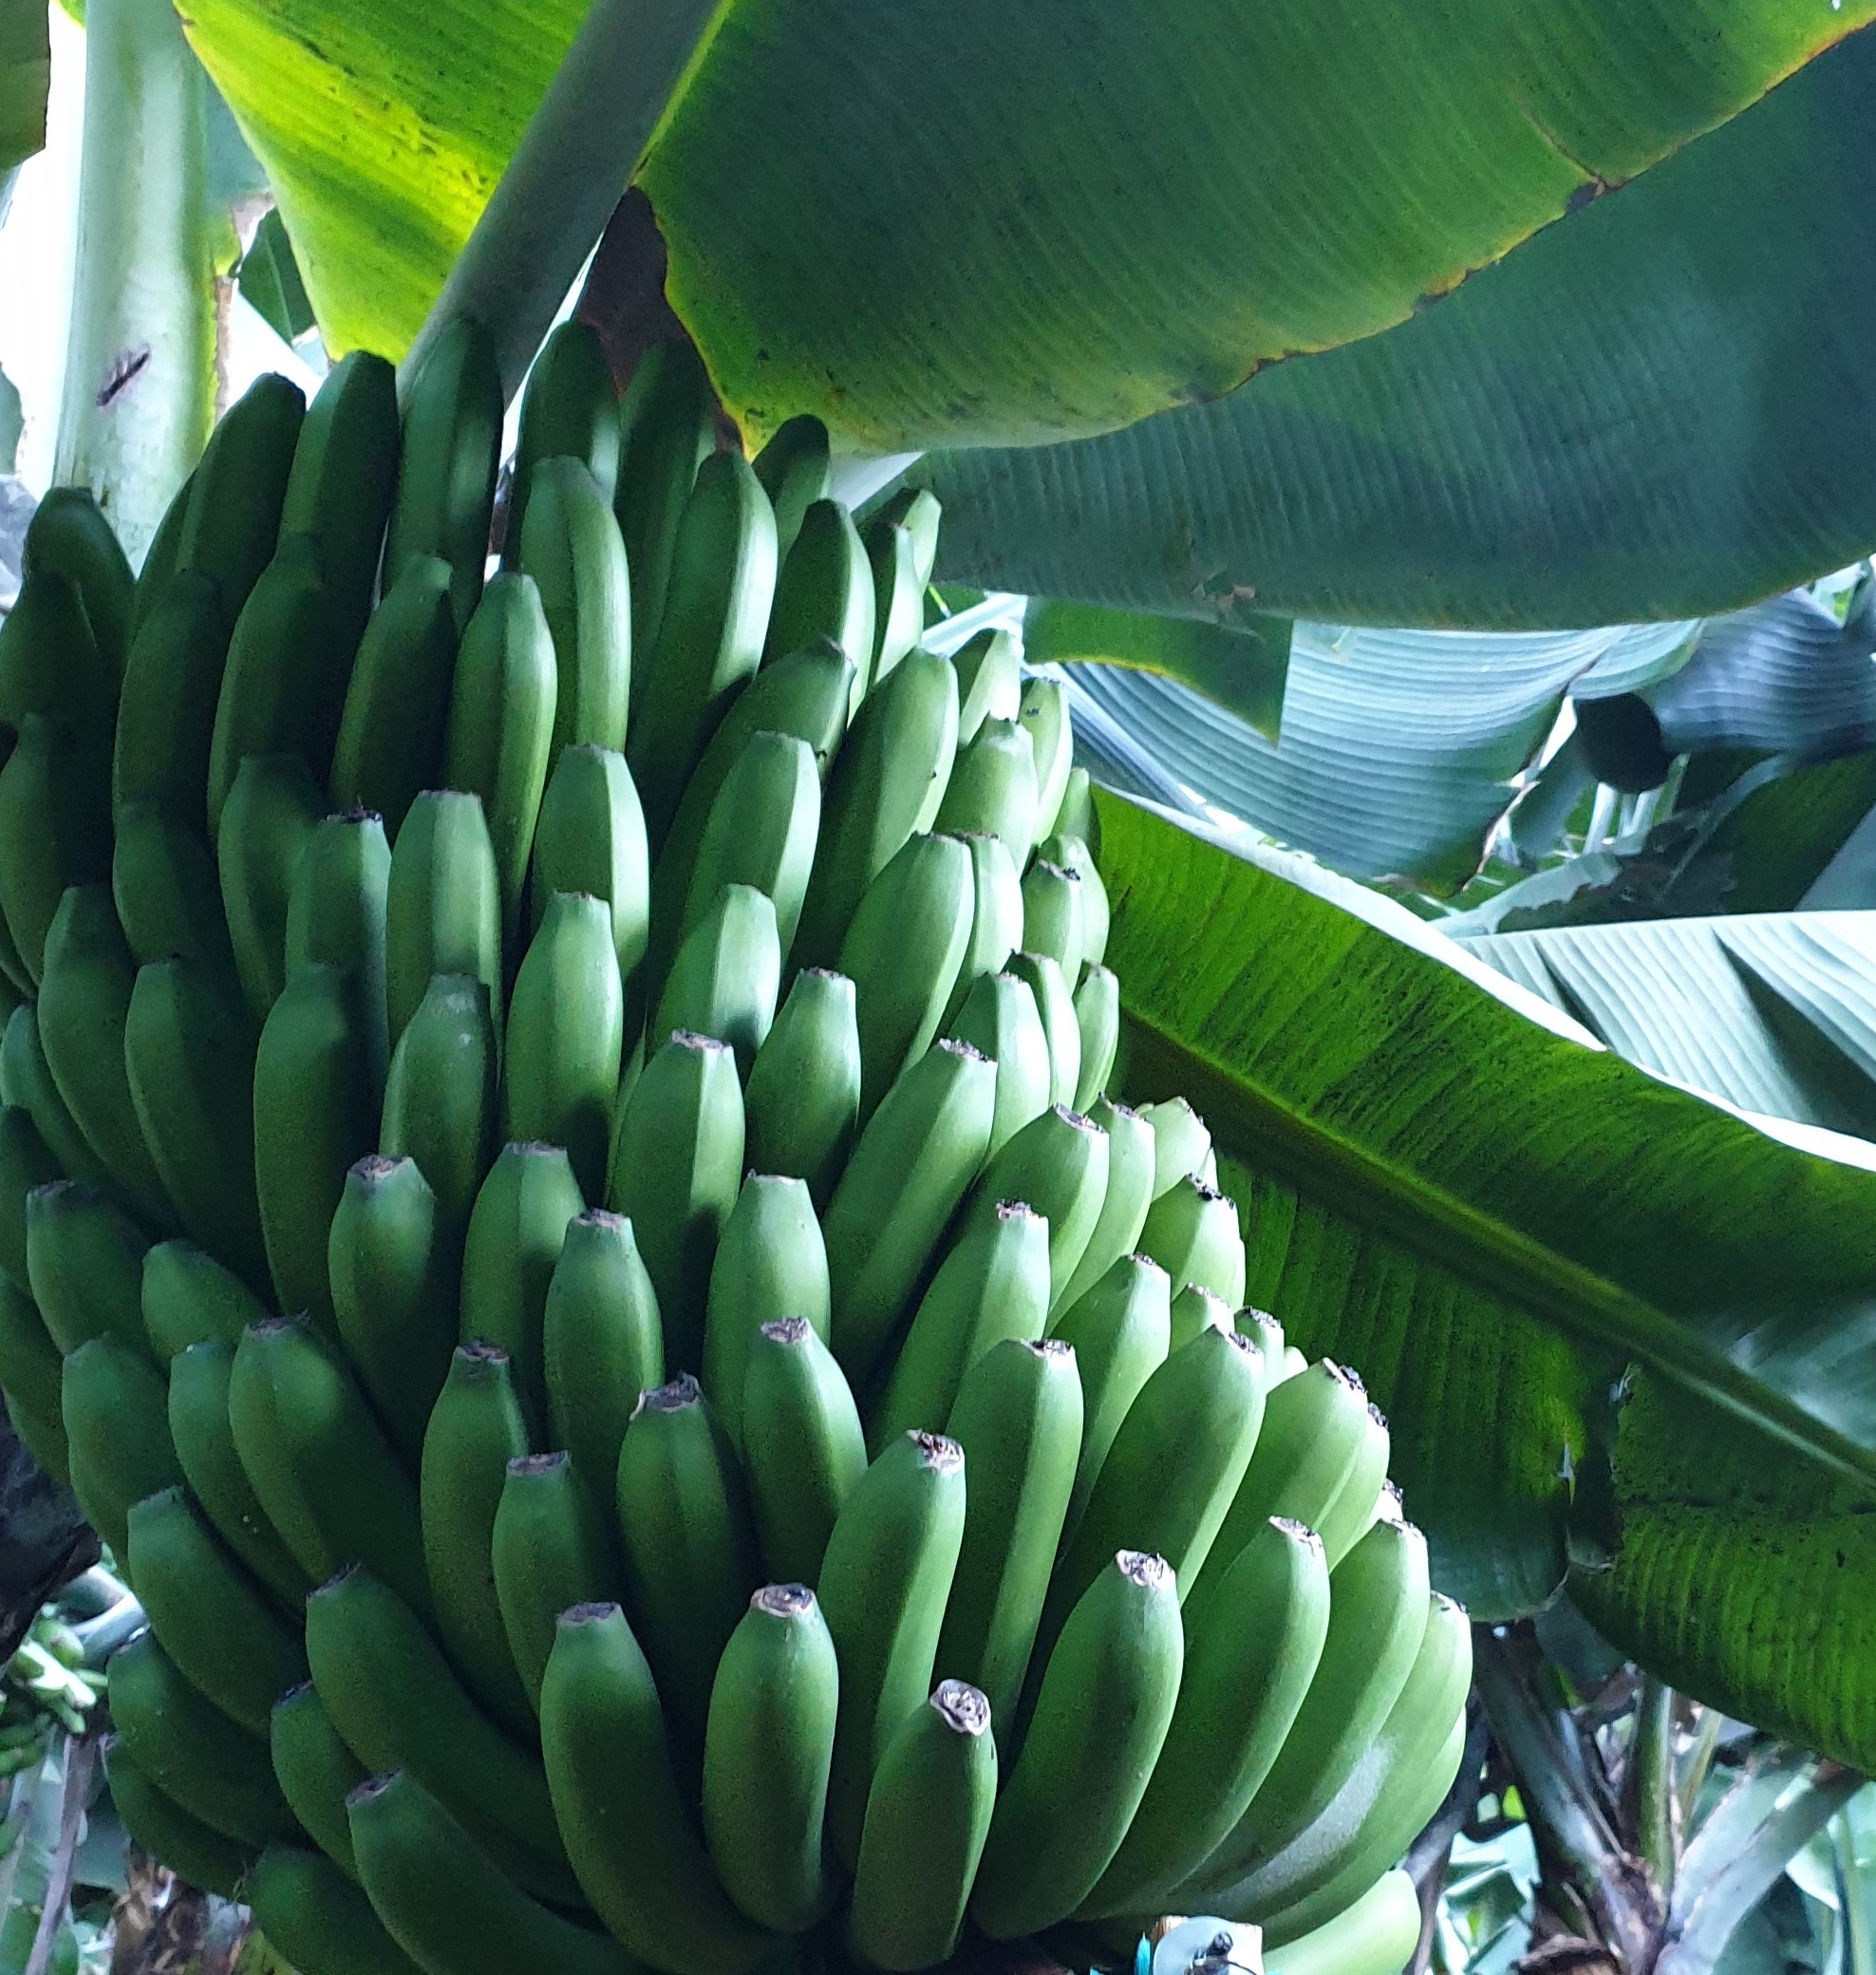
Label: Cut